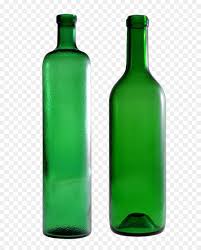
Label: glass